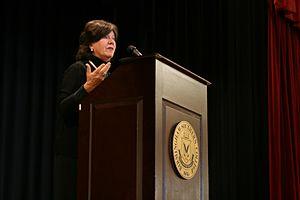
Mary Badham, née le 7 octobre 1952 à Birmingham, est une actrice américaine.